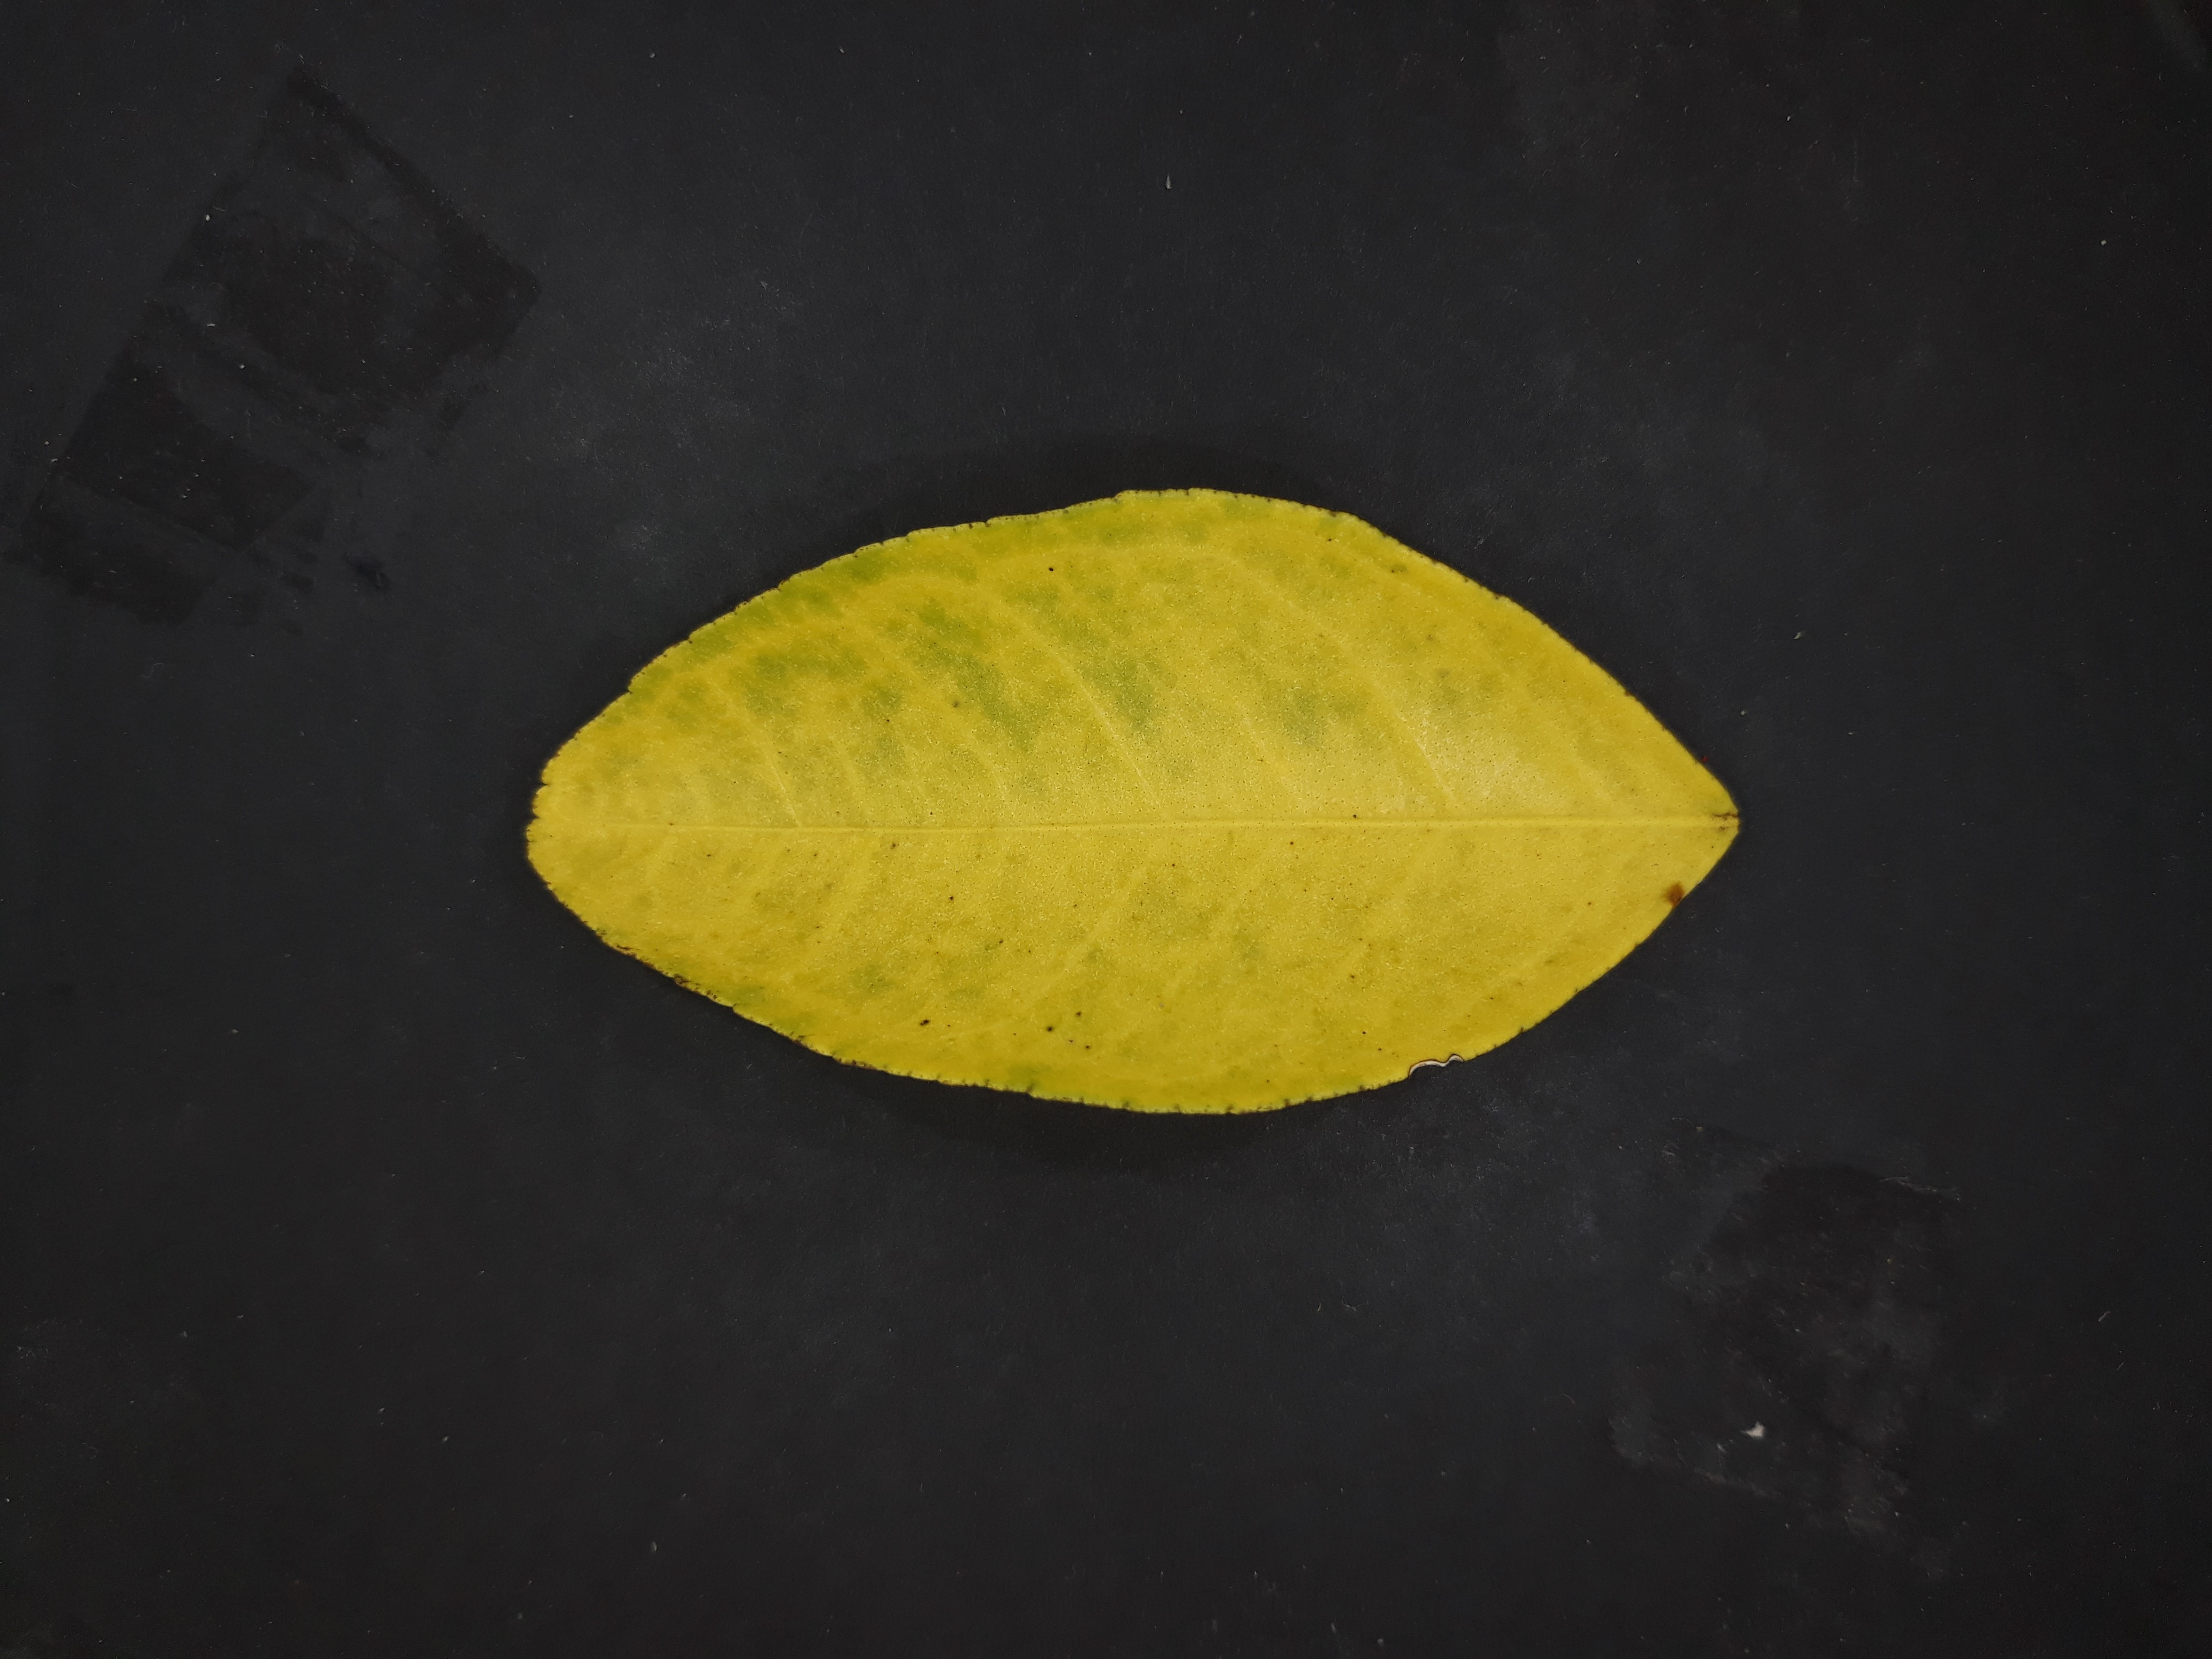
Label: Nitrogen deficiency (N)